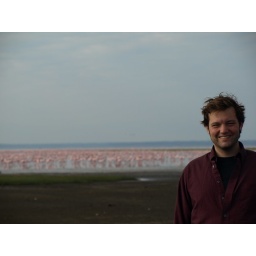
me in front of the pink lake